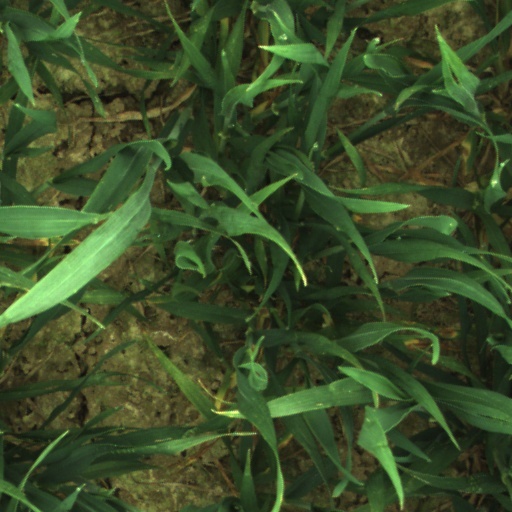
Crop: wheat